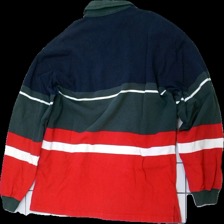
View: back
Type: Sweater
Category: Ladies
Brand: Not in the list
Brand text on label: Bex
Colors: Green, Blue, Red, Multicolor
Material: 100% Cotton
Cut: Regular
Size: M
Season: All
Trend: 90s
Damage: colordamage
Damage location: top center
Price range: <50
Recommended usage: Reuse
Description: 90s colorblocked sweater with collar
Comment: washed out